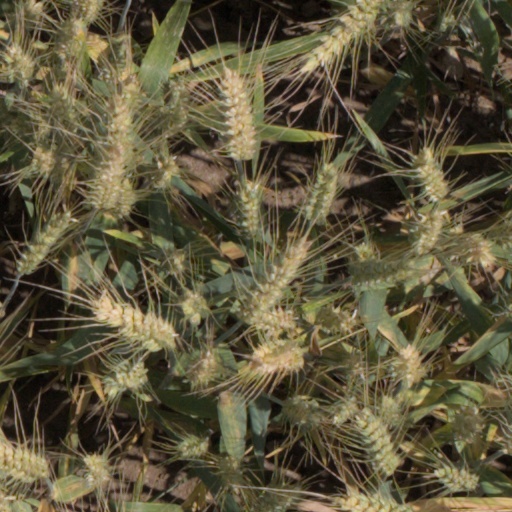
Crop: wheat